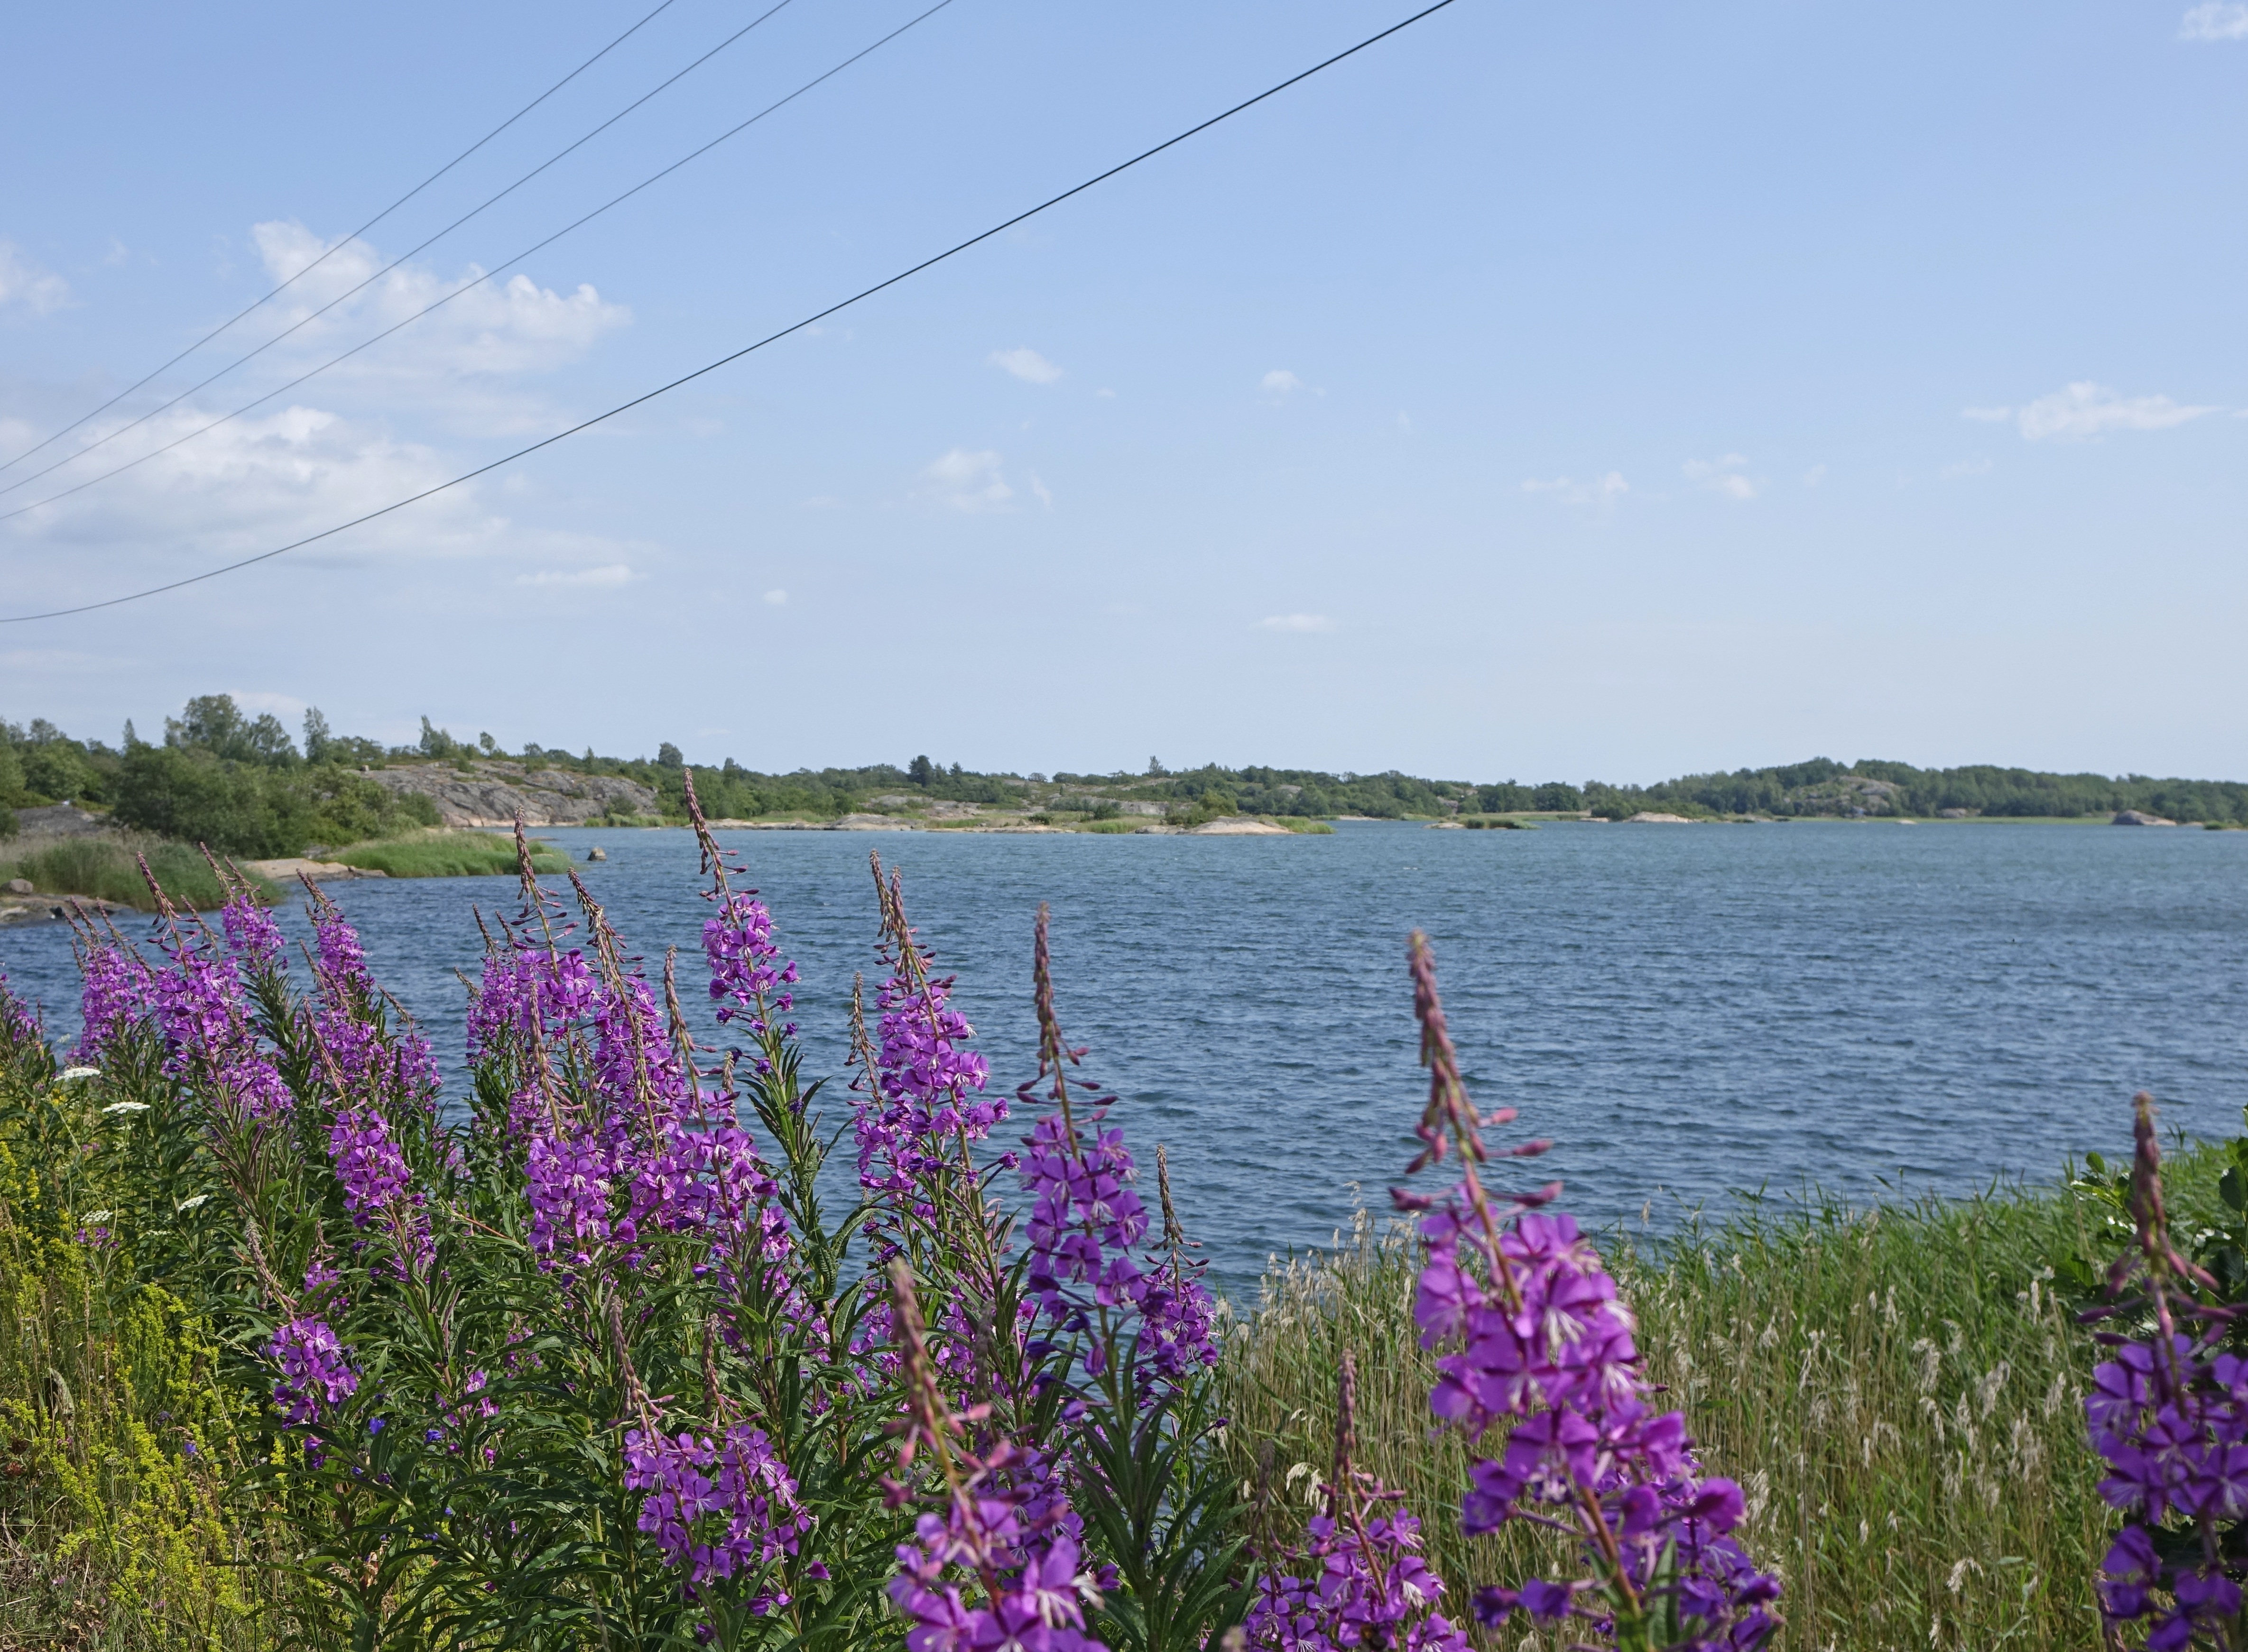
landscape, plant, field, meadow, flower, lake, summer, flora, wildflower, flowers, lupin, aland islands, flowering plant, grass family, land plant